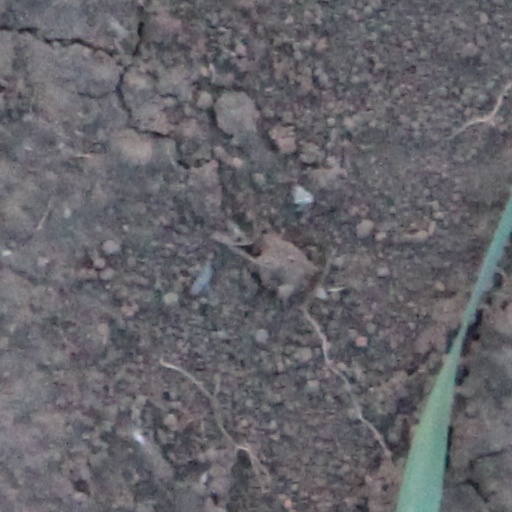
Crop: wheat